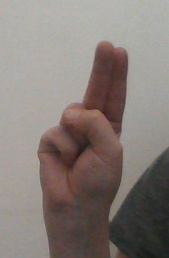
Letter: taa